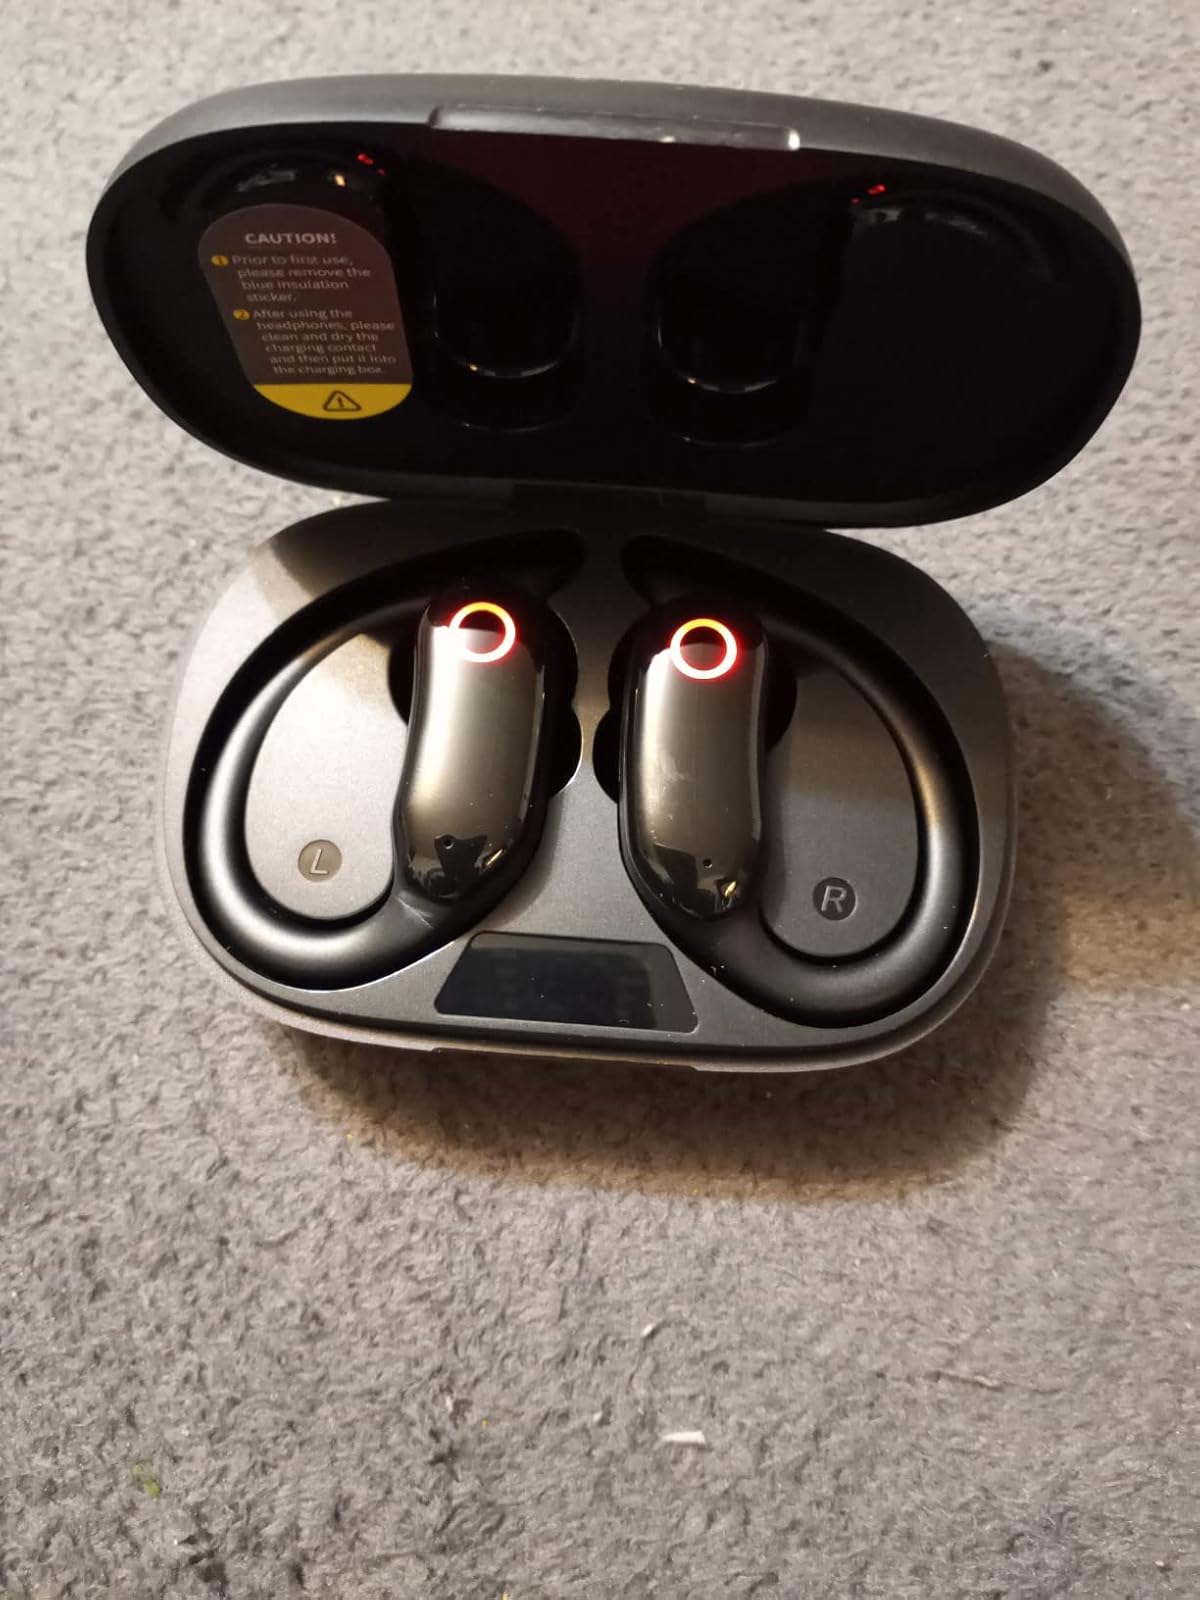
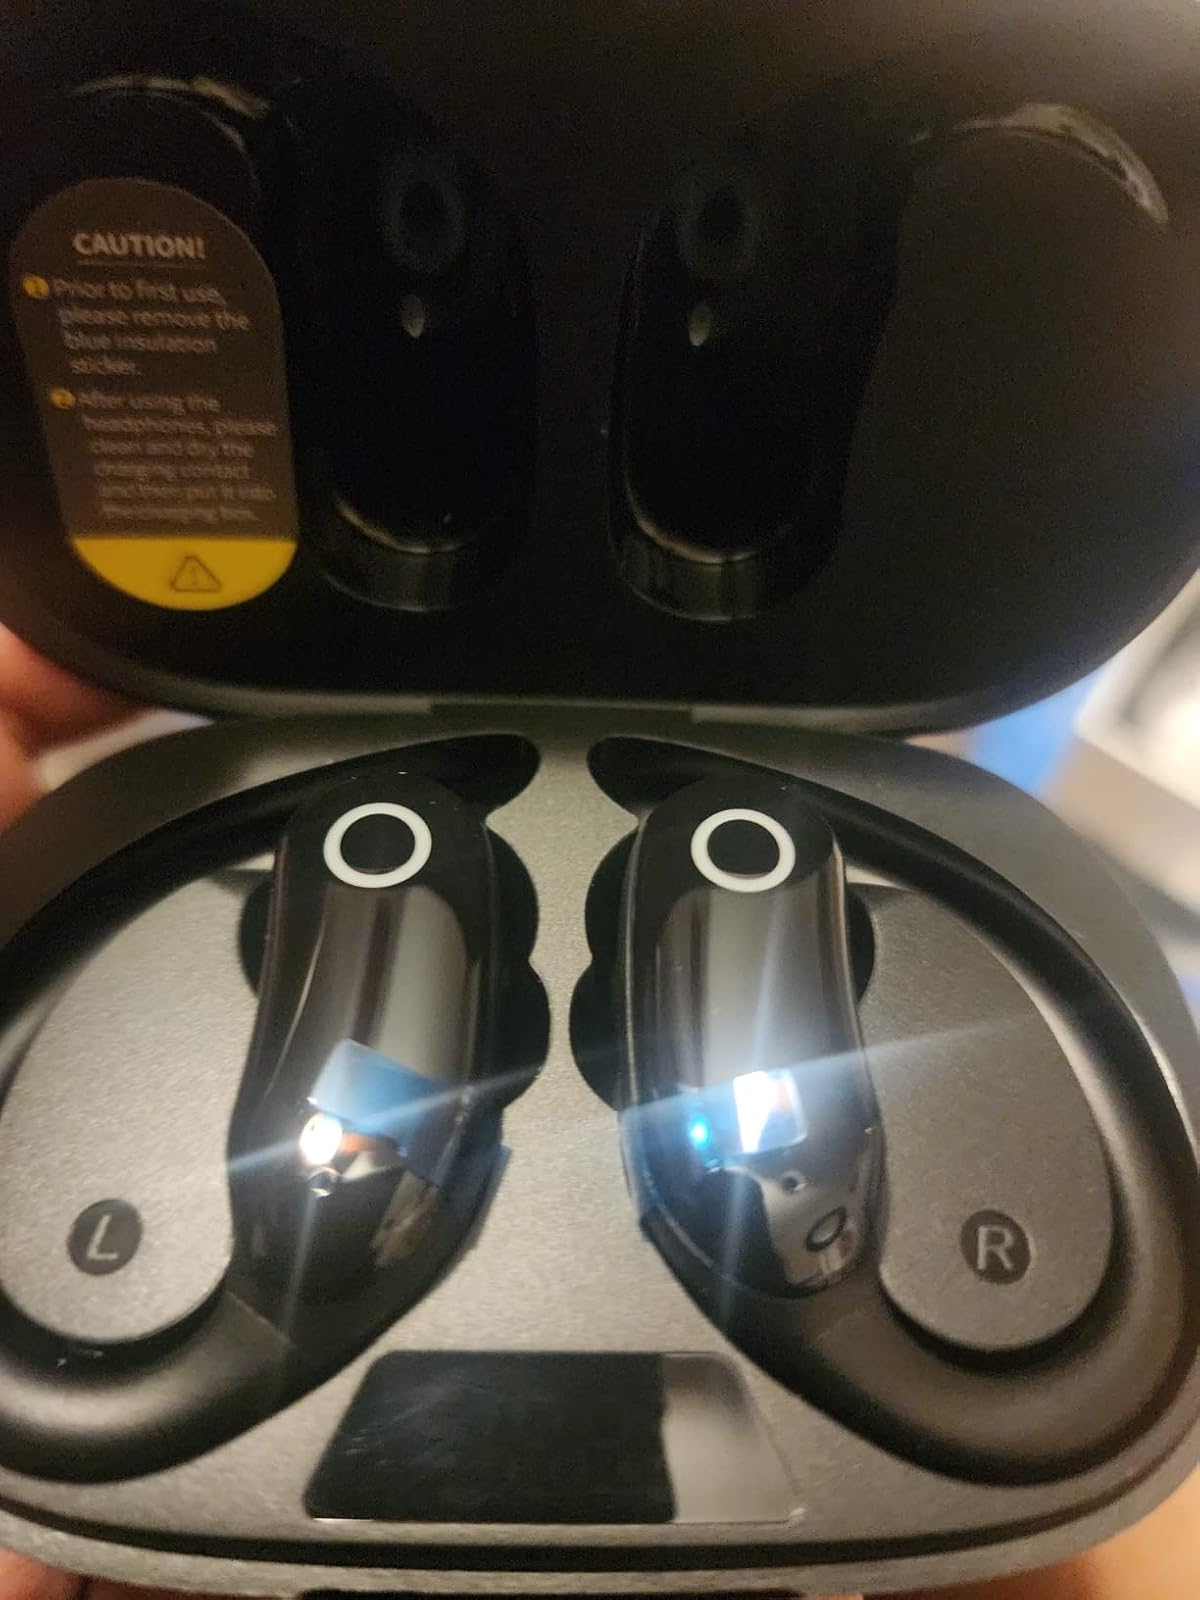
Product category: earbuds
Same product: yes